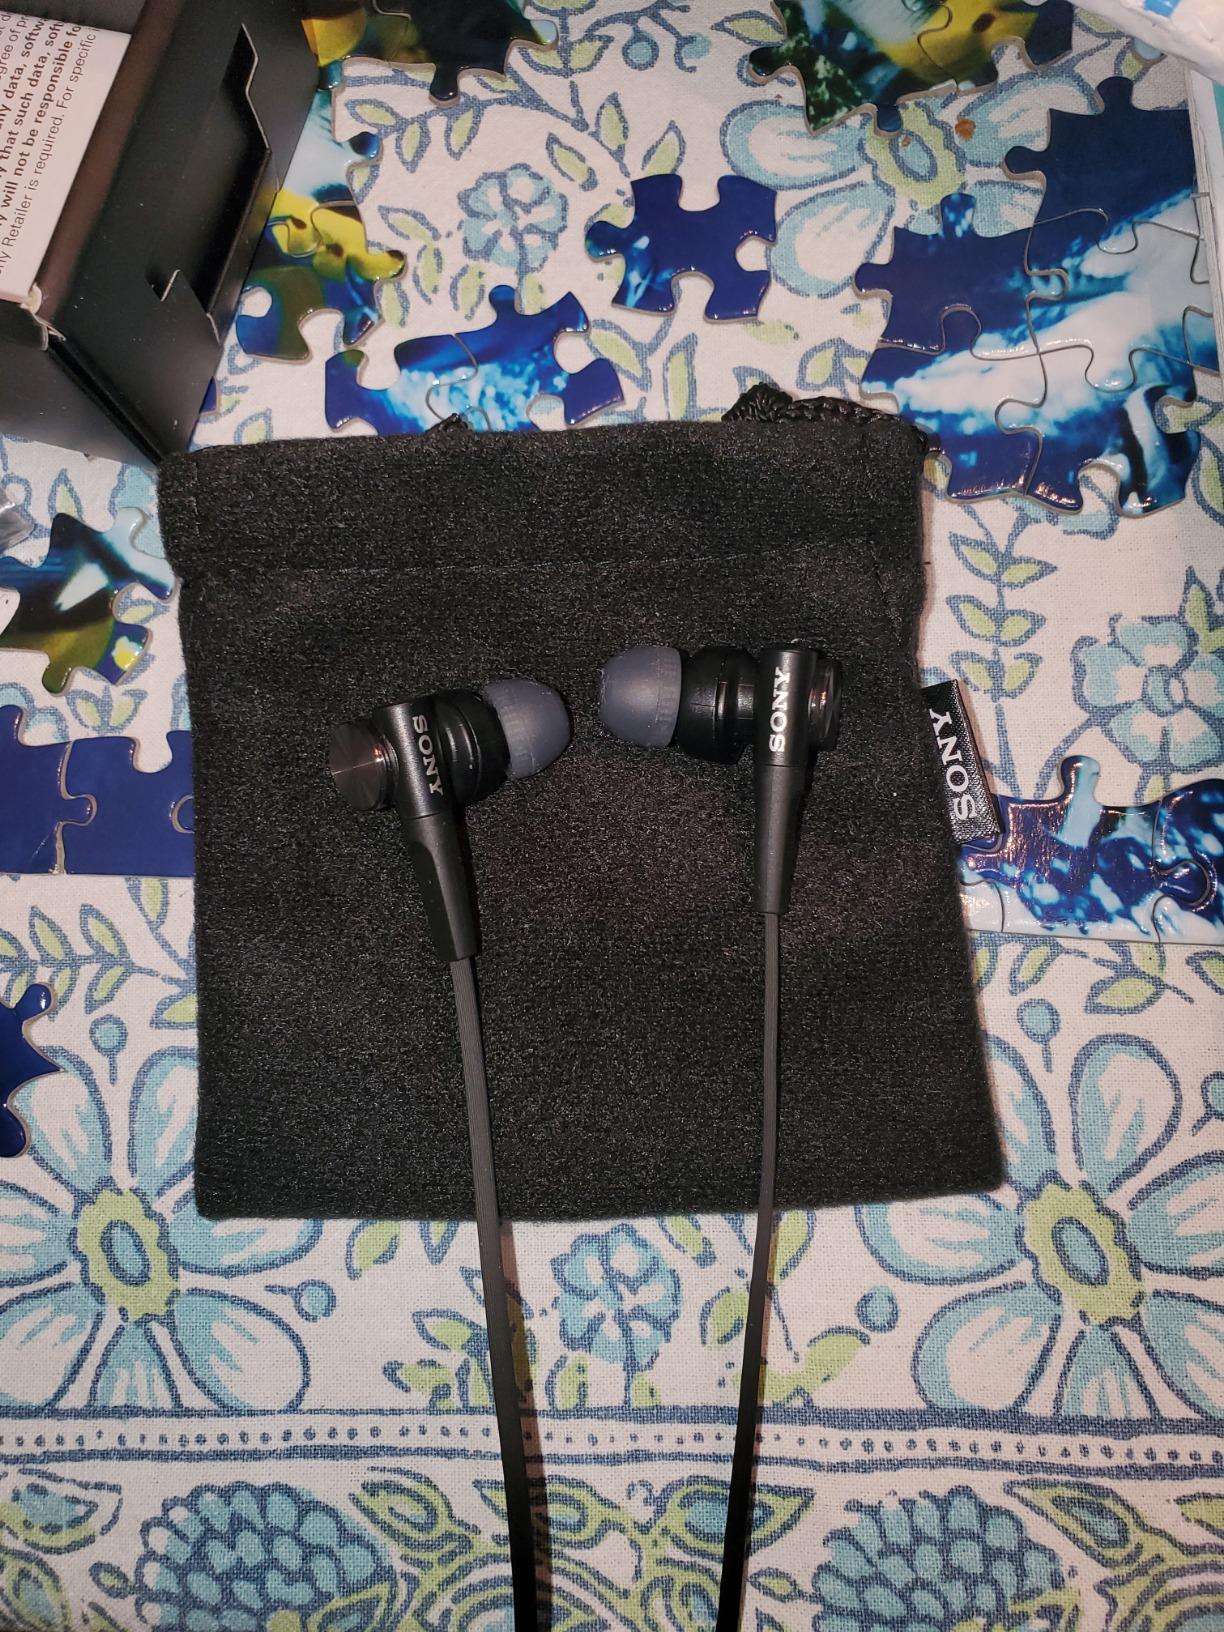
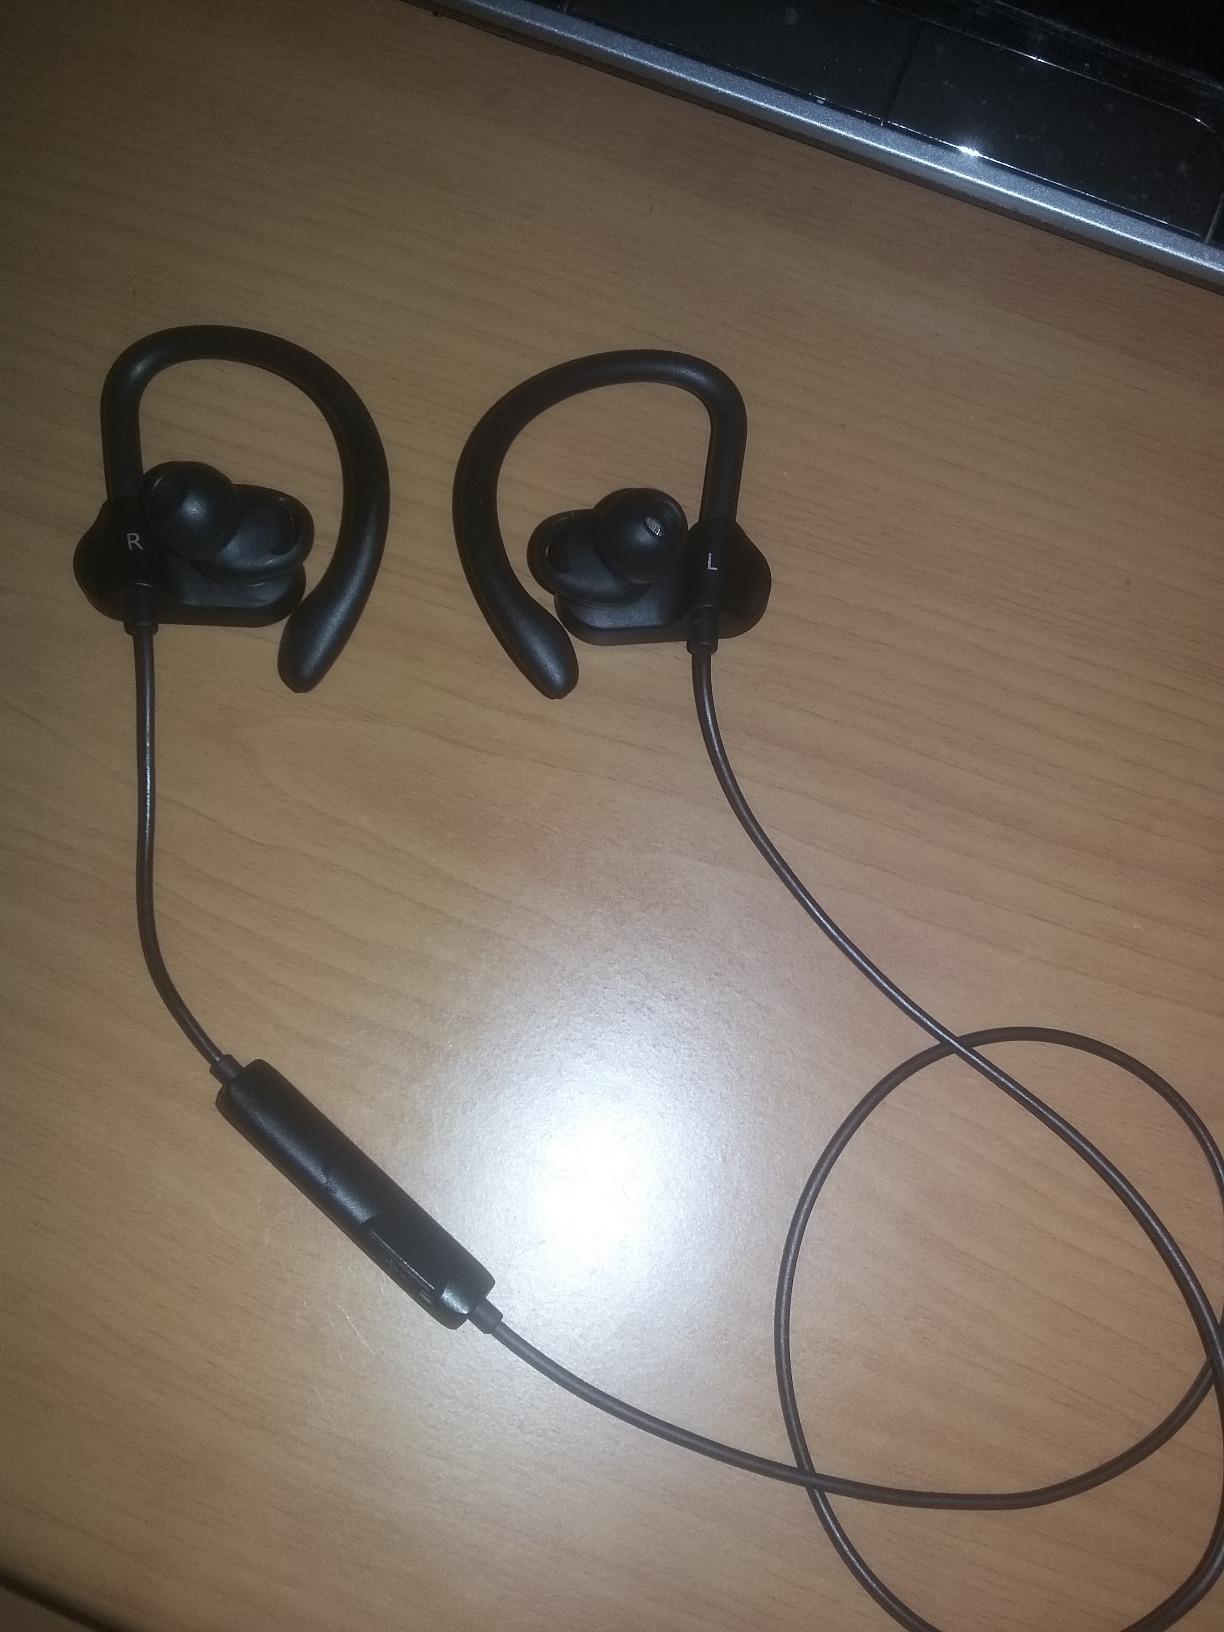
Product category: headphones
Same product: no